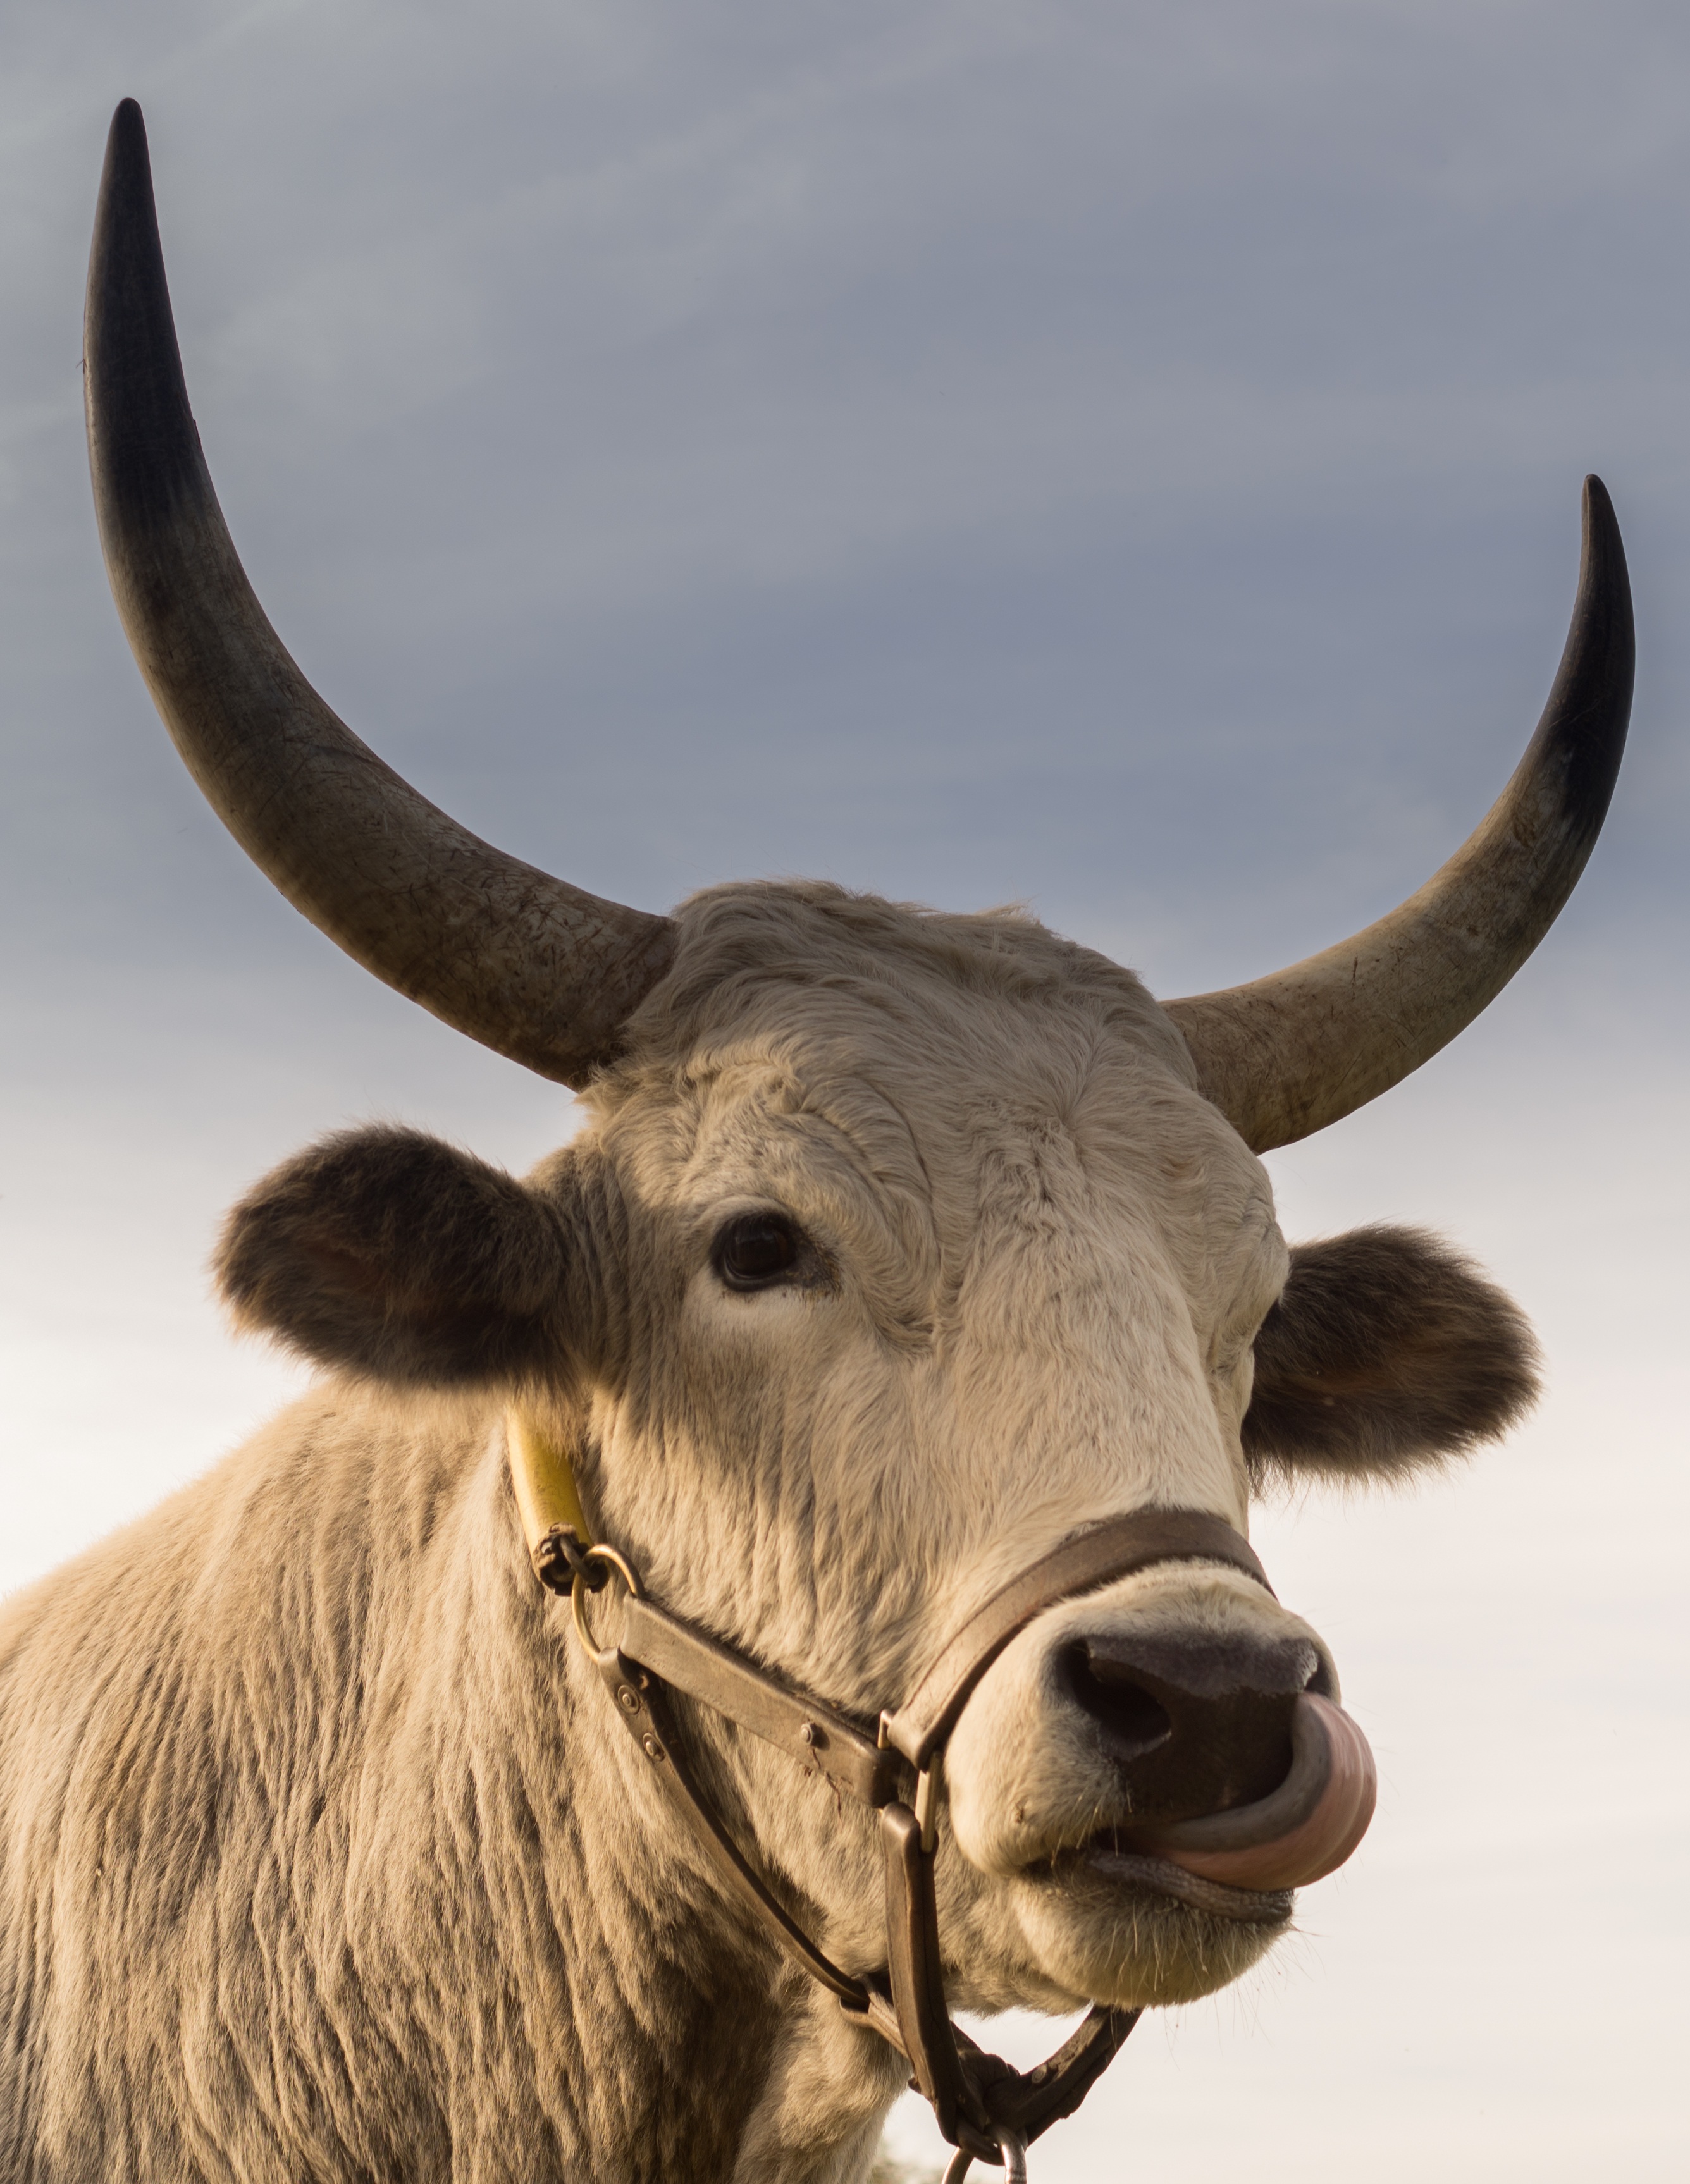
animal, wildlife, horn, mammal, fauna, muscular, close up, bull, nose, head, vertebrate, funny, expression, horns, ox, cattle like mammal, texas longhorn